Geoffrey Tordoff, Baron Tordoff

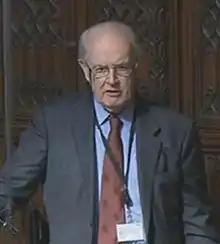
Tordoff in the Lords chamber, 2012

Geoffrey Johnson Tordoff, Baron Tordoff (11 October 1928 – 22 June 2019) was a British businessman and politician.